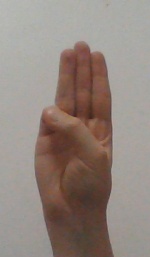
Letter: thaa